Zonnestein tram stop

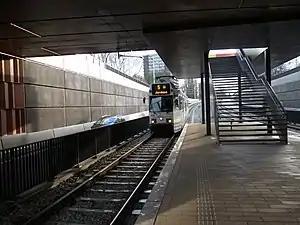
Northbound line 5 tram arriving at Zonnestein stop

Zonnestein is a tram stop within the city of Amstelveen, Netherlands. The stop serves tram lines 5 and 25. Line 25, dubbed the Amsteltram before receiving its line number, opened officially on 13 December 2020, unofficially 4 days earlier on 9 December.